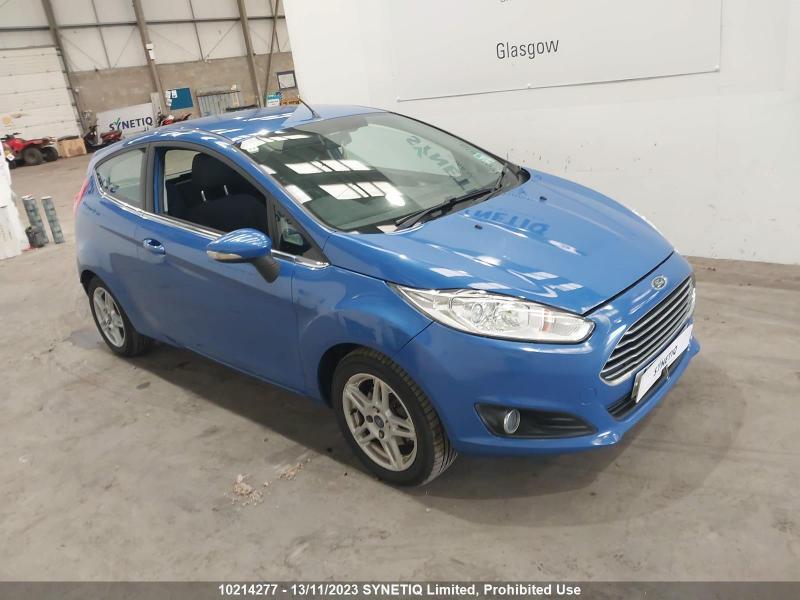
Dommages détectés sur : capot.
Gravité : mineur